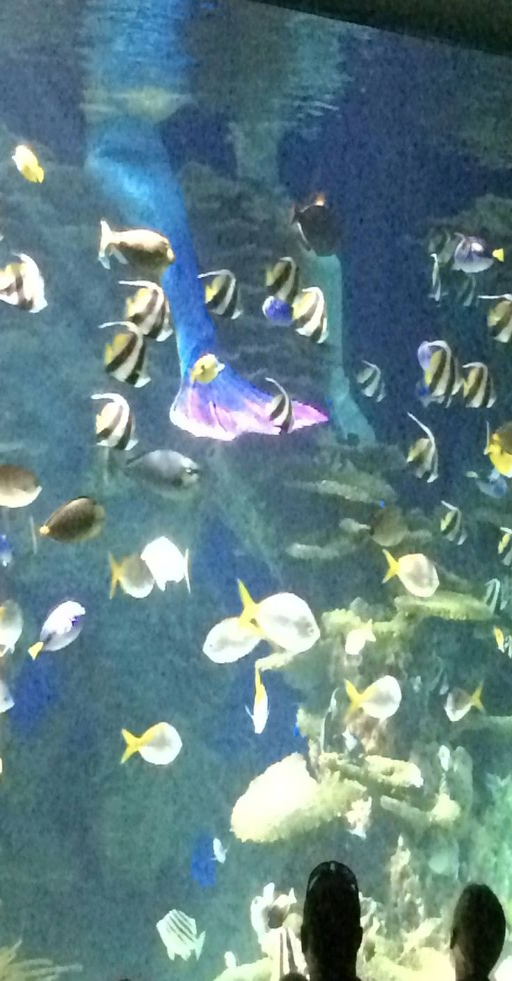
have you seen the mermaids at the aquarium ? # mermaid